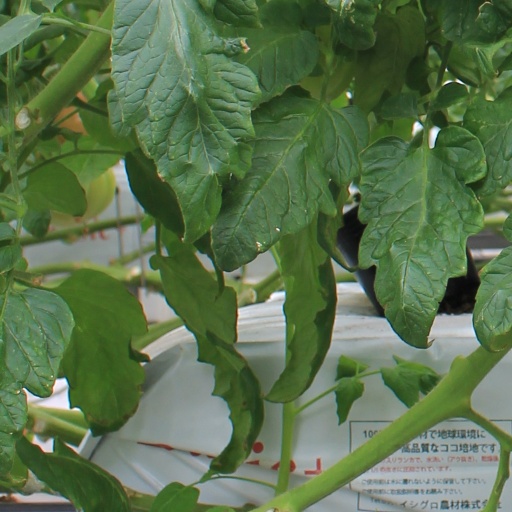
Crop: tomato